Arnold Palmer Tournament Golf

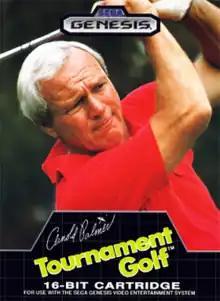

Arnold Palmer Tournament Golf is a golf video game for the Sega Mega Drive/Genesis.